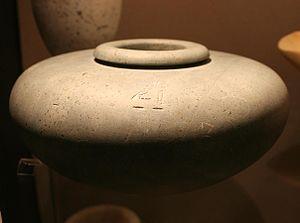
La IIᵉ dynastie pharaonique s'étend d'environ -2850 ou -2828 ou -2793 à -2687 ou -2740 ou -2682 ou -2663 ou -2647.